Takenaka Station

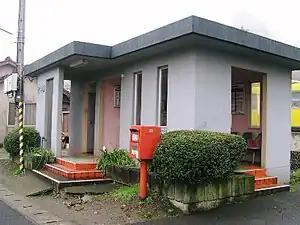
Takenaka Station in 2005

is a passenger railway station located in Ōita City, Ōita Prefecture, Japan. It is operated by JR Kyushu.